Church of the Nazarene

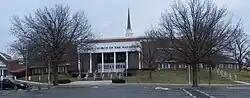
Olathe College Church was the largest Nazarene Church in the world until 2005

The estimated number of members of the Church of the Nazarene was 2,640,216, attended 31,049 congregations worldwide in 2020. The Church crossed 2,000,000 members worldwide in 2010. The Church of the Nazarene makes a distinction between new members who come to the church through a new profession of faith in Christianity, and those entering from another denomination. According to their internal statistical reporting an average of 455 join the Nazarene Church per day. From 2006 to 2016, 139,560 people became new members of the Church of the Nazarene, with 113,968 received by profession of faith and a further 25,592 coming from other denominations. With 626,811 members, the USA was the country with the greatest number of Nazarenes.